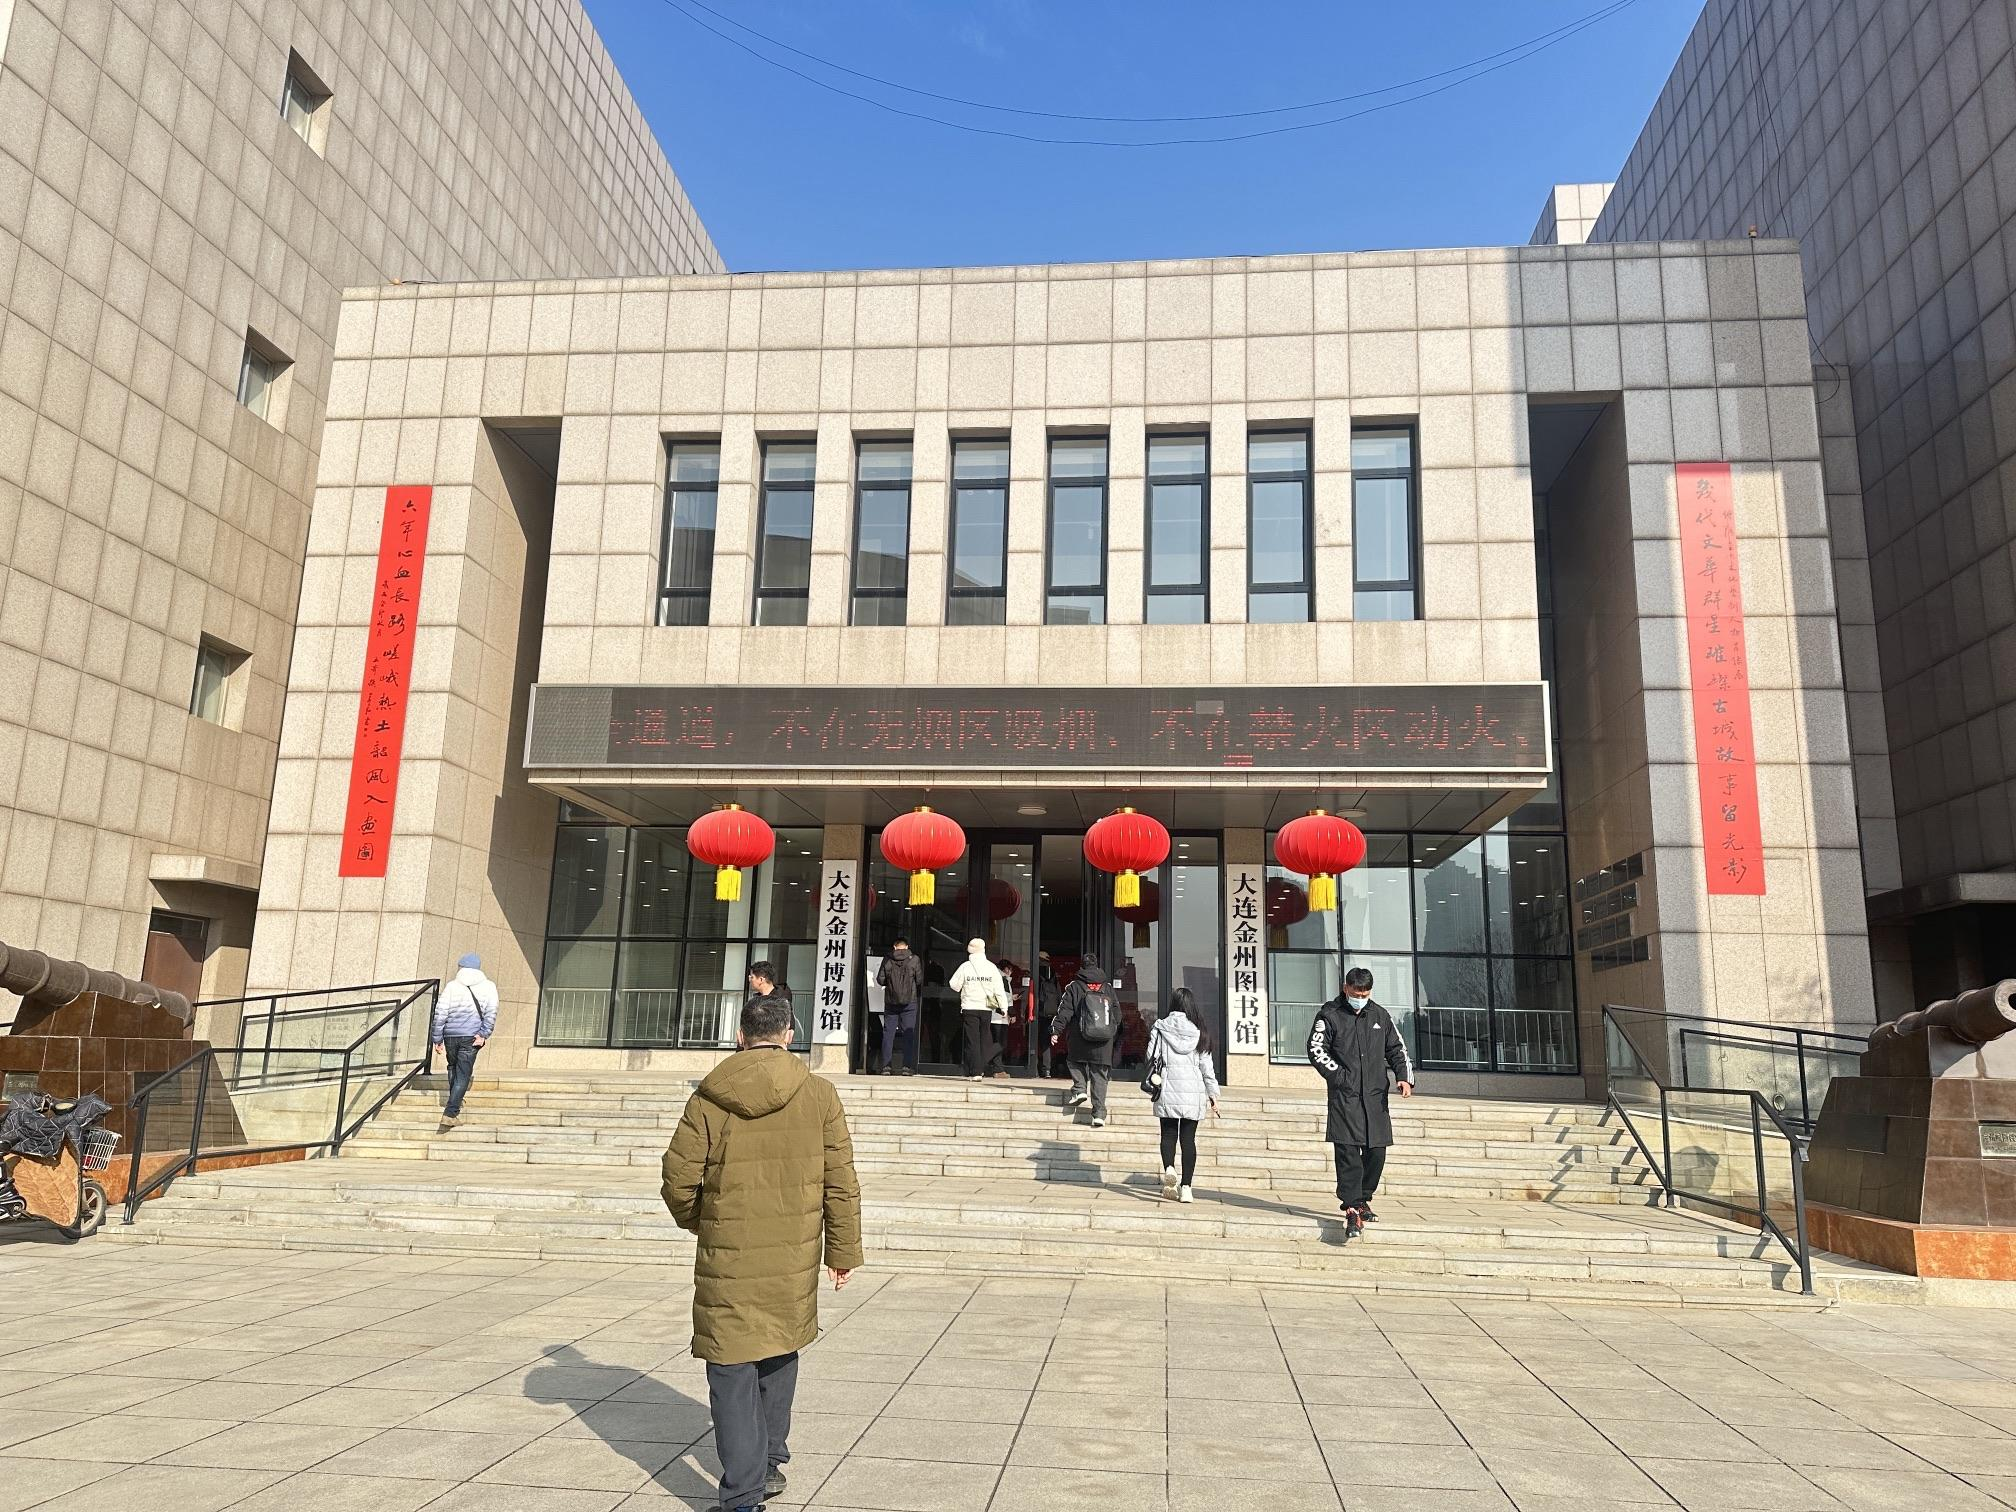
地标名称：大连金州博物馆
所在城市：大连市·金州区